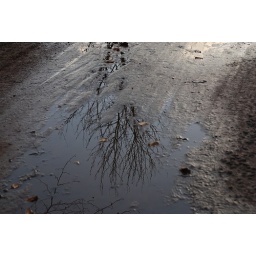
mirror in the bathroom ;-))